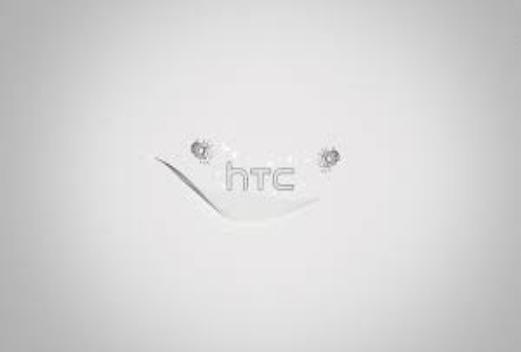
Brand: HTC
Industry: Electronic